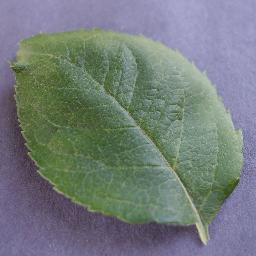
Label: Apple___healthy